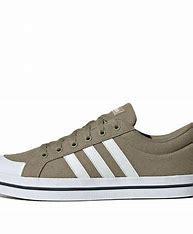
Brand: adidas
Model: neo Adidas NEO Bravada